United Nations Security Council Resolution 1072

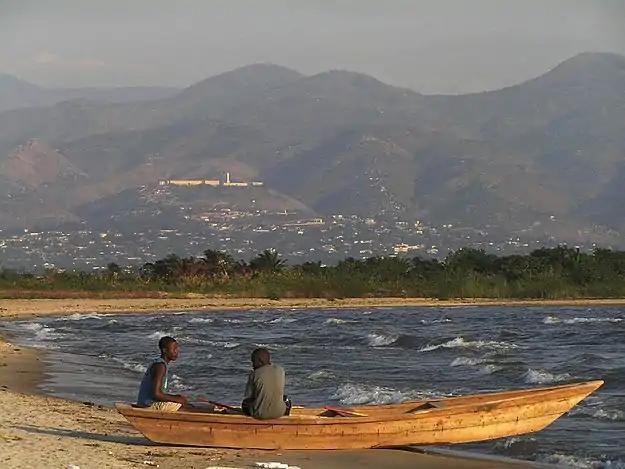
Fishermen at Lake Tanganyika in Burundi

United Nations Security Council resolution 1072, adopted unanimously on 30 August 1996, after reaffirming all resolutions and statements by the President of the Security Council on the civil war in Burundi, the Council discussed efforts for a political settlement to the conflict in the country.